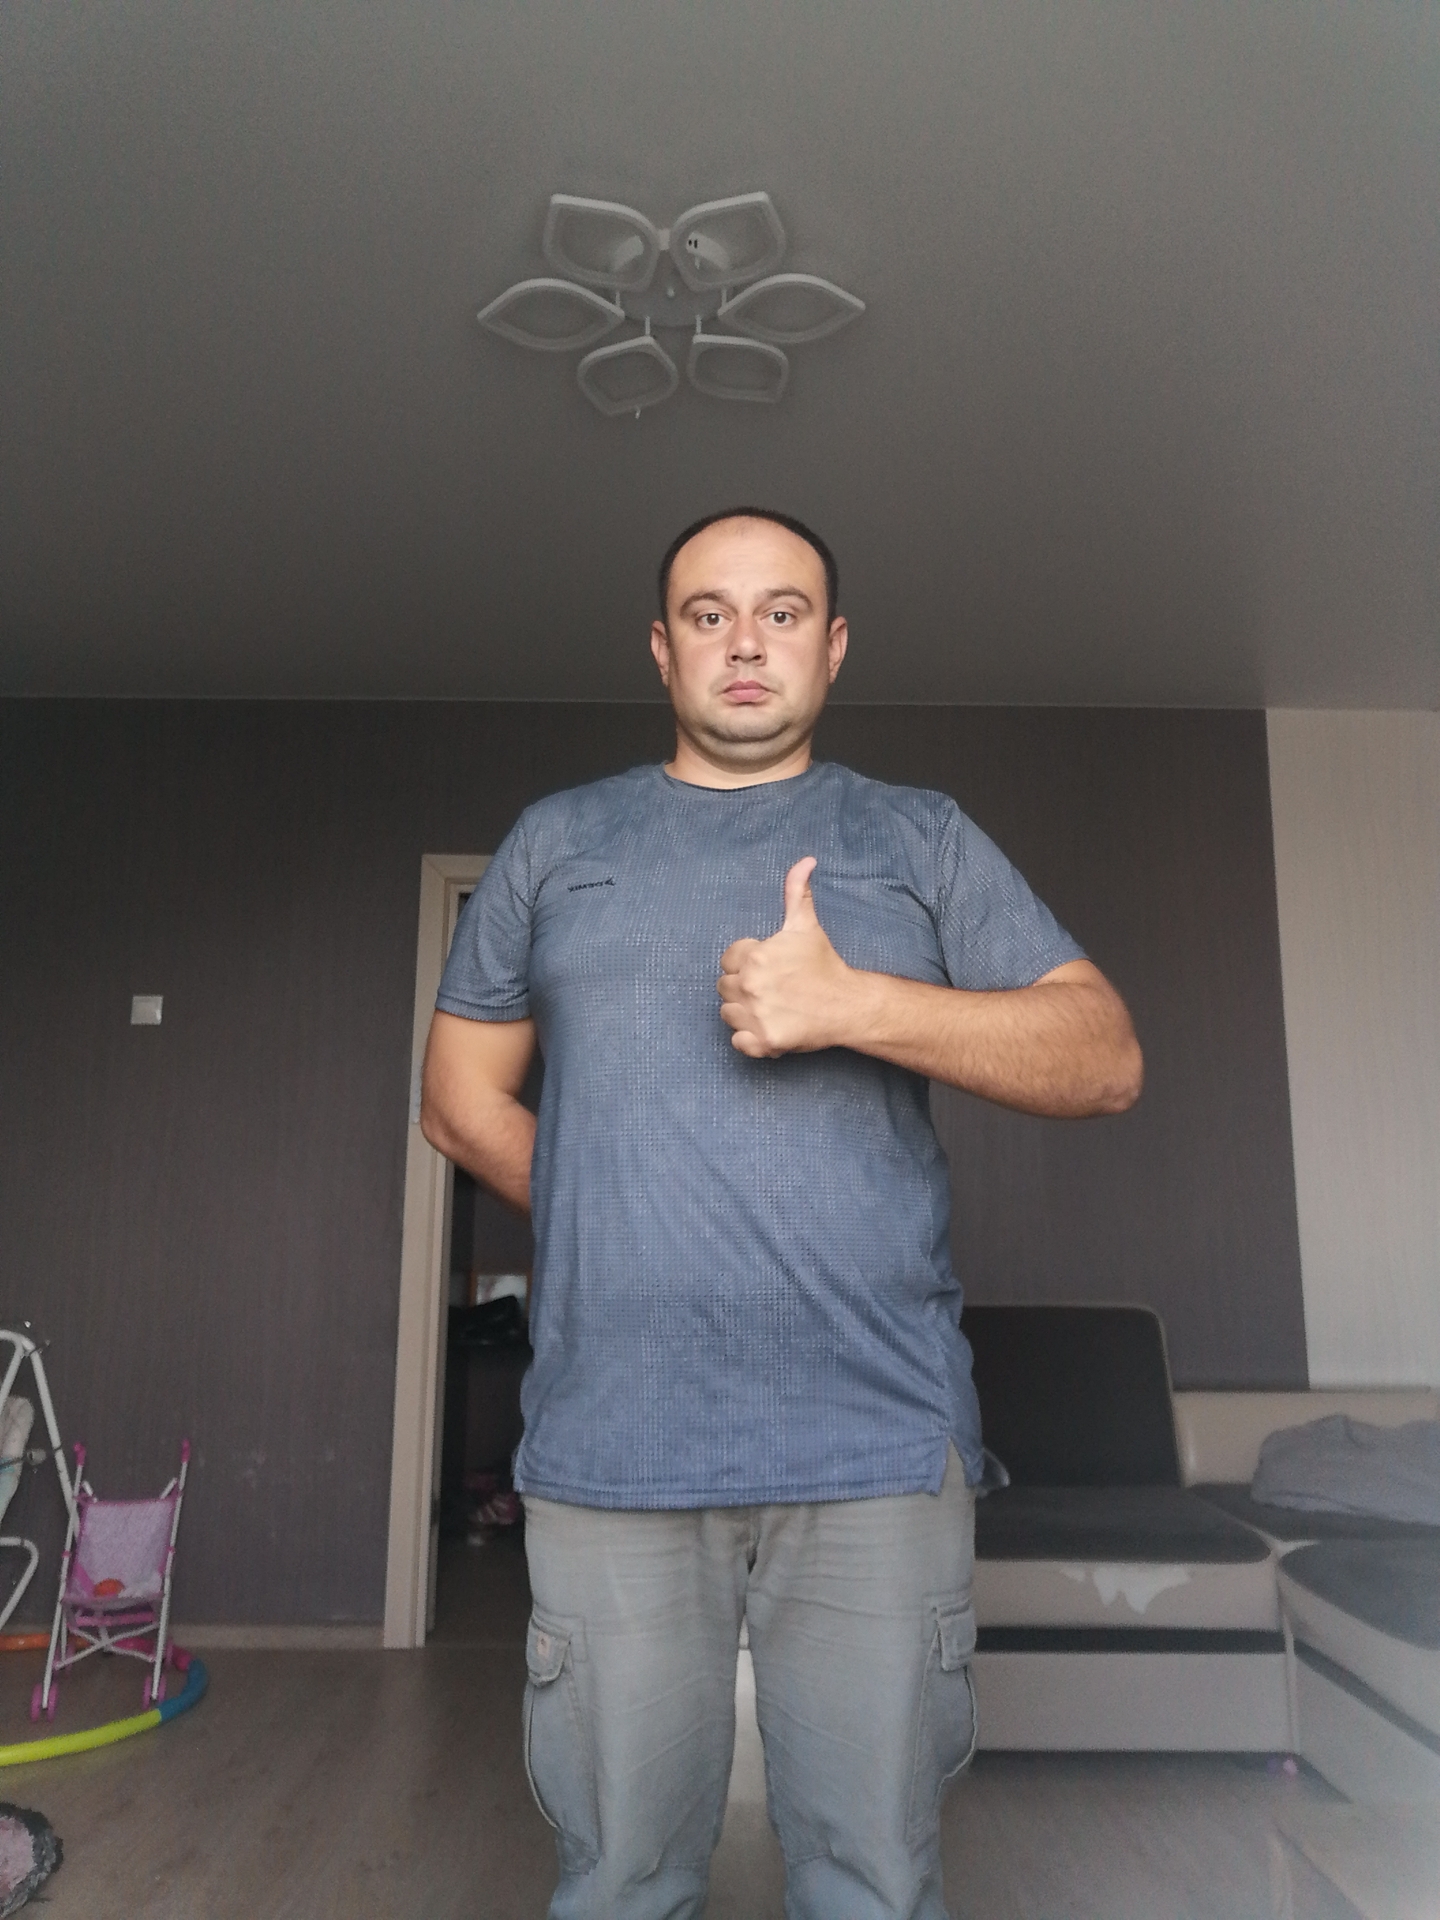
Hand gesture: like